Eannatum

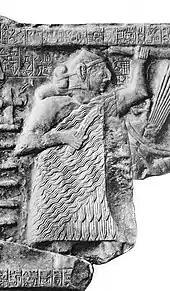
Eannatum of Lagash in full dress, reconstitution

Eannatum expanded his influence beyond the boundaries of Sumer. He conquered parts of Elam, including the city Az off the coast of the modern Persian Gulf, allegedly smote Shubur, and, having repulsed Akshak, he claimed the title of "King of Kish" (which regained its independence after his death) and demanded tribute as far as Mari: